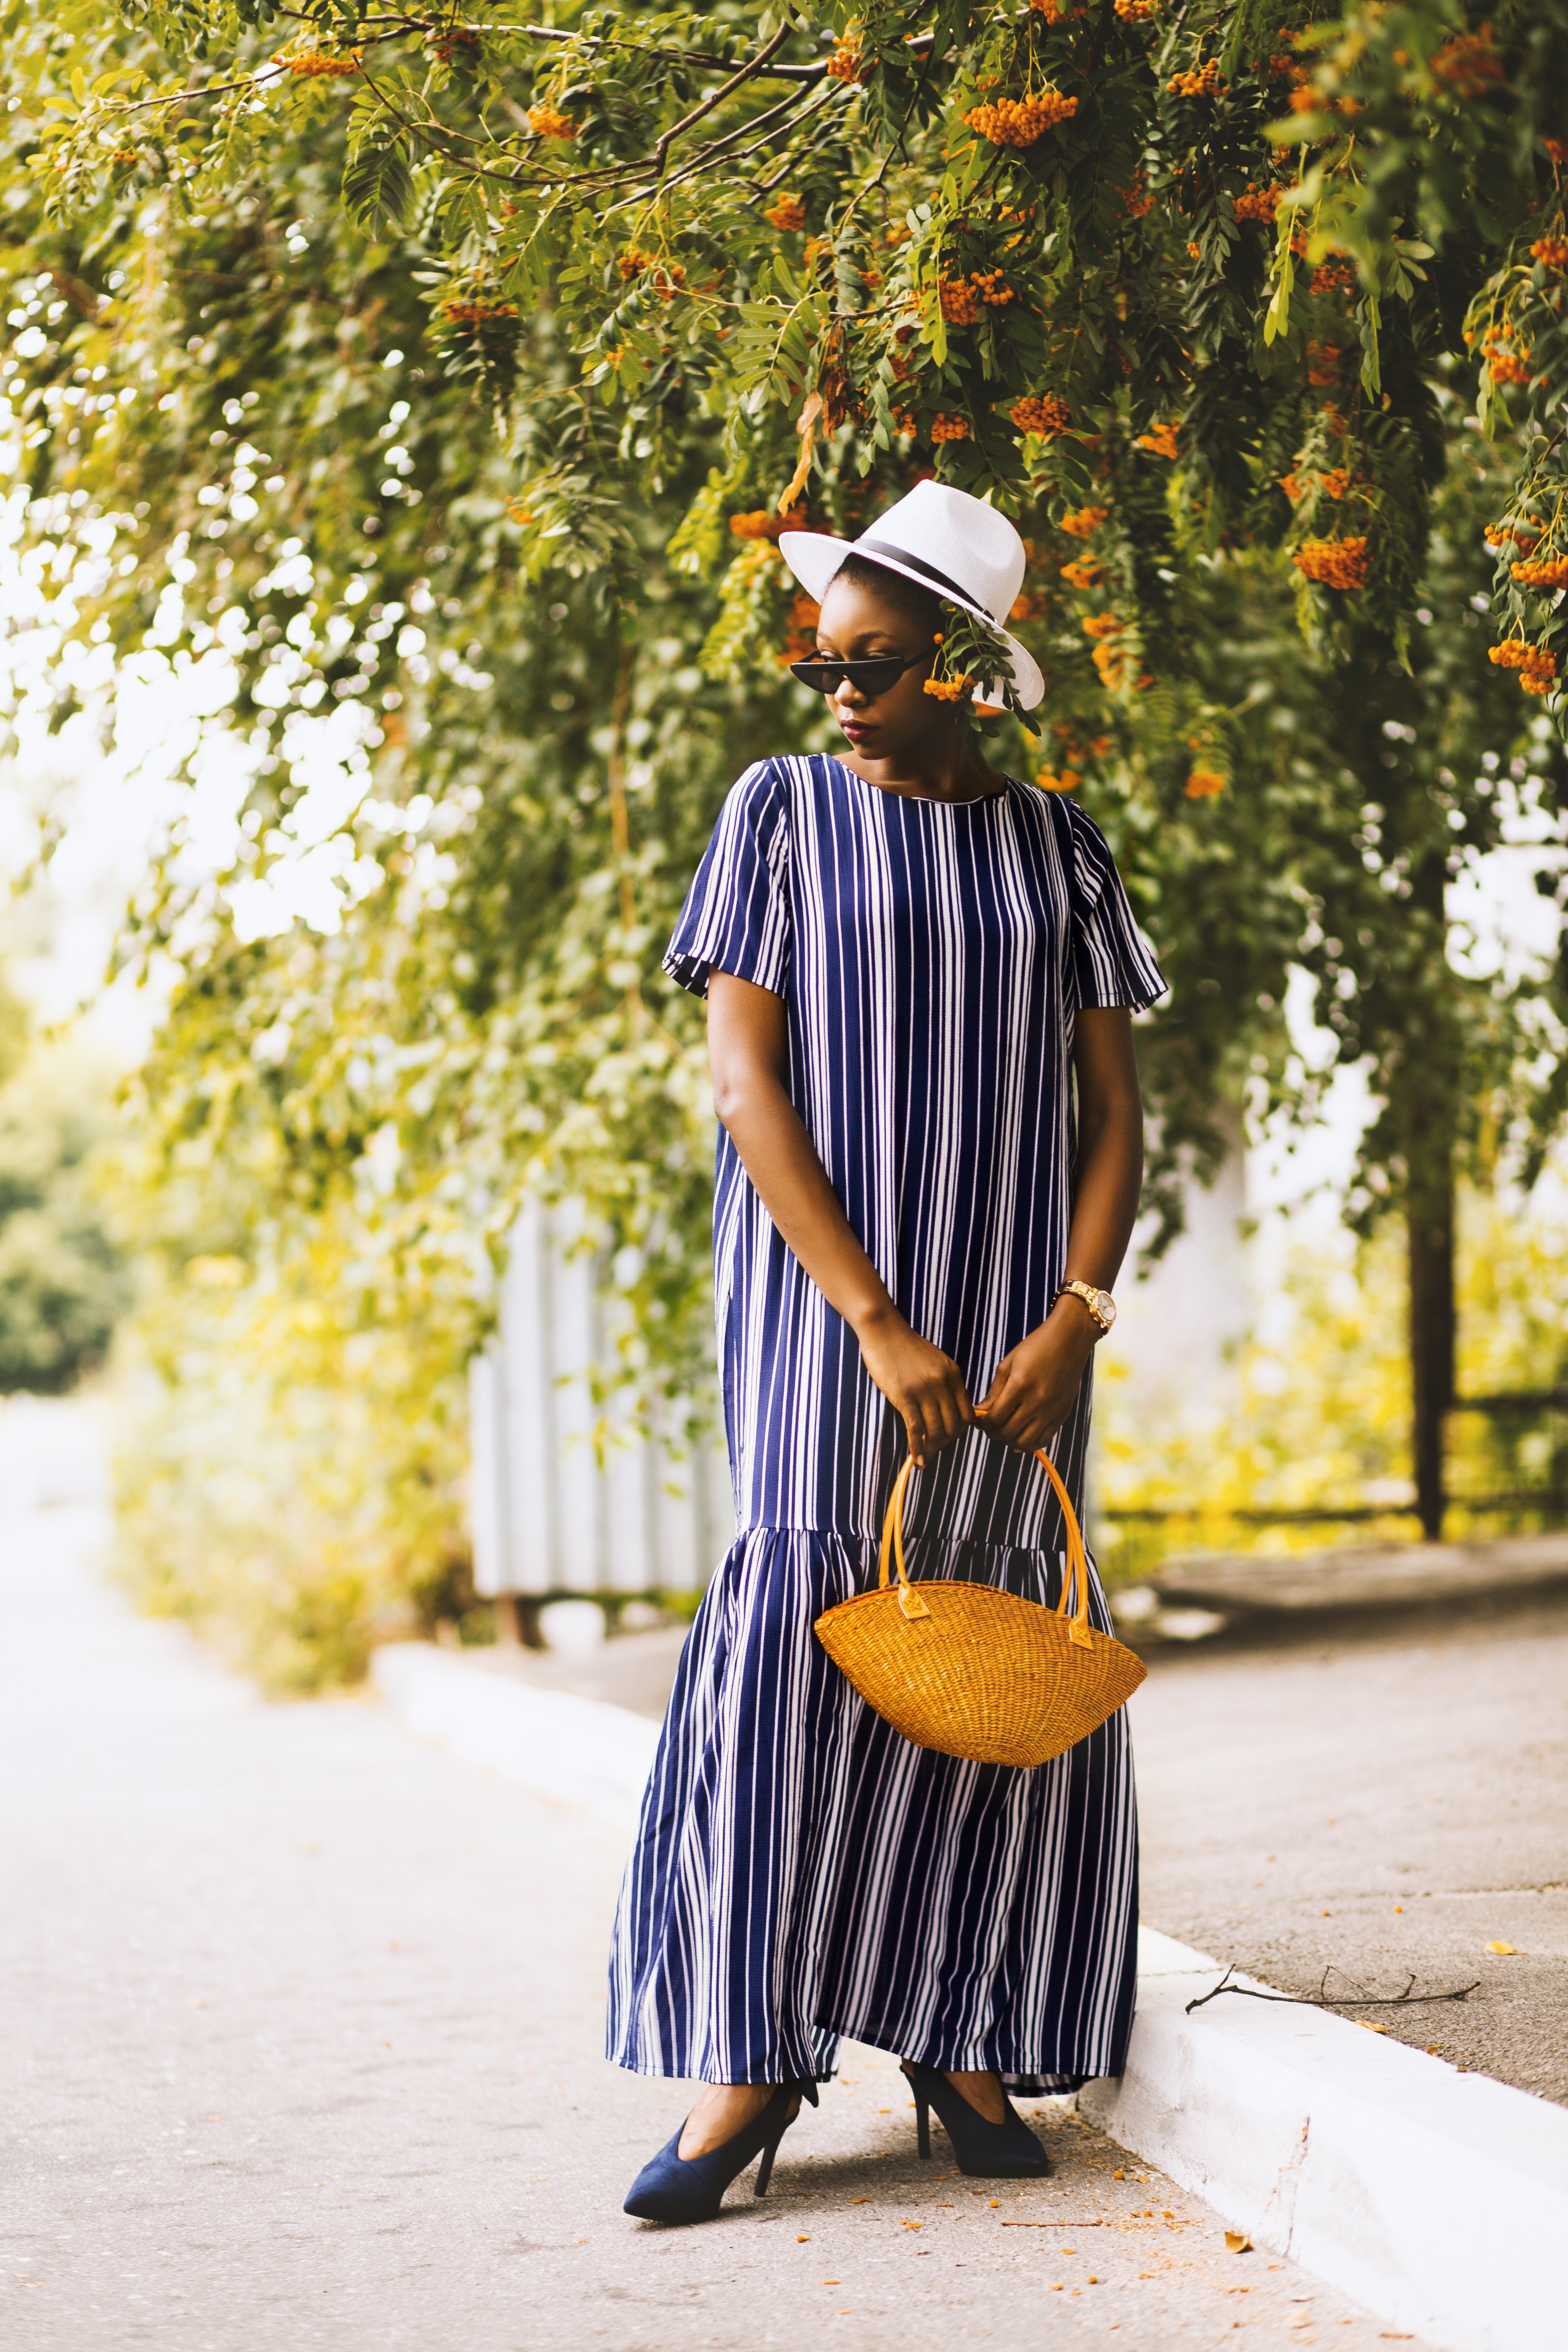
street fashion, clothing, yellow, fashion, outerwear, dress, headgear, photography, waist, denim, style, shoe, autumn